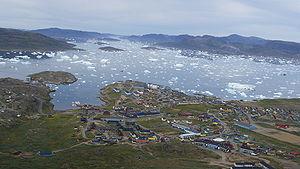
Narsaq est une commune groenlandaise située dans la municipalité de Kujalleq. Par sa population, Narsaq constitue la huitième ville du Groenland avec 1 581 habitants en 2012.